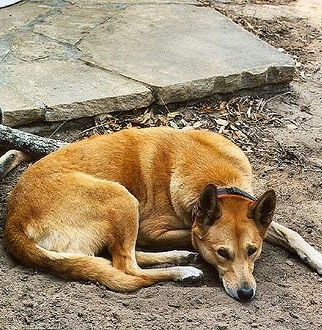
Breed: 217-n000079-dingo